Aldeburgh Beach Lookout

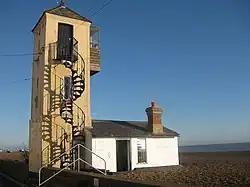

The Aldeburgh Beach Lookout is a historic landmark on the Aldeburgh sea front, in Suffolk, England. Grade II listed, it was built around 1830 as a lookout tower to assist or plunder shipping along the hazardous North Sea coast. It now houses an artistic space, hosting exhibitions by British artists including Sir Antony Gormley RA.